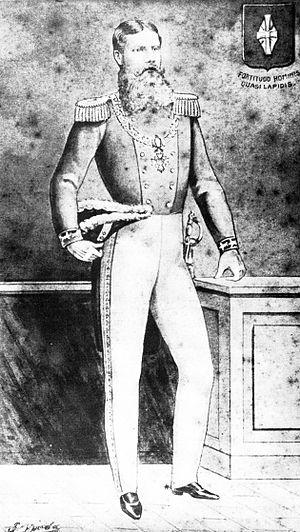
Cte Alphonse-Joseph van Steenkiste
La noblesse pontificale désigne les familles qui ont été anoblies par les souverains pontifes, principalement après la disparition des États du pape. Il ne faut pas confondre cette noblesse avec les anciennes familles princières médiévales des États du pape, héritières peut-être de l'ancienne nobilitas du Bas-Empire.
Alphonse-Joseph van Steenkiste, coiffeur, puis architecte-entrepreneur, auteur de livres religieux, né à Ixelles le 31 mai 1849, mort à .... le ....1919, participa comme zouave pontifical à la défense des États du pape contre le royaume d'Italie.
Créé le 1ᵉʳ janvier 1861 sur le modèle des troupes de zouaves de l'armée française, dont l'uniforme exotique est très populaire au milieu du XIXᵉ siècle, le bataillon des Zouaves pontificaux, devenu régiment au 1ᵉʳ janvier 1867 est constitué de volontaires, majoritairement français, belges et néerlandais, venus défendre l'État pontifical dont l'existence est menacée par la réalisation de l'Unité italienne au profit du Piémont. Son histoire est corrélée à la dernière décennie de l'État du Saint-Siège. Le régiment est licencié le 21 septembre 1870 à la suite de la disparition des États pontificaux.
À partir du XIXᵉ siècle, les souverains pontifes réalisèrent l’unité entre l’ancienne noblesse féodale, le patriciat civique et la noblesse qu’ils avaient créés, en même temps que le titre de comte palatin disparaissait au profit de celui de « comte romain », désormais délivré par le pape seul et non plus par ses représentants.